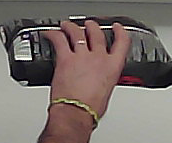
Product: lays_chill